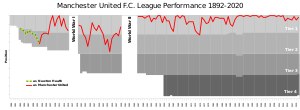
Manchester United F.C. / Historie / Tidlige år (1878–1945)
Et diagram, der viser Manchester United F.C.'s fremgang gennem det engelske fodbold ligasystem fra debuten som Newton Heath i 1892–93 til gift
Manchester United Football Club er en engelsk fodboldklub fra Manchester, der spiller i den engelske Premier League. Klubben blev grundlagt under navnet Newton Heath LYR Football Club i 1878 og skiftede navn til Manchester United Football Club i 1902. I 1910 flyttede klubben ind på Old Trafford.